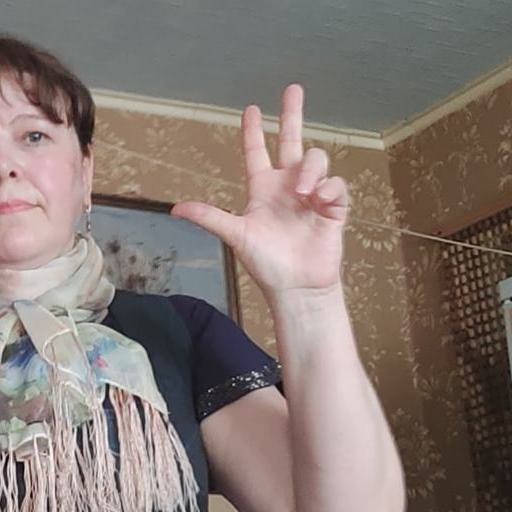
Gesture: three2